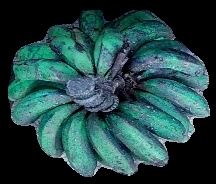
Variety: rasbale
Grade: grade3